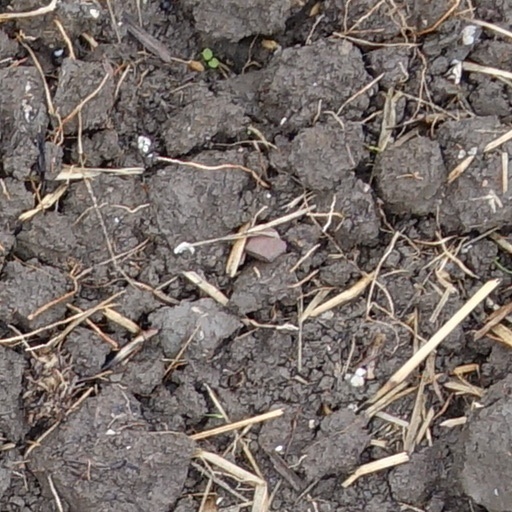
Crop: wheat